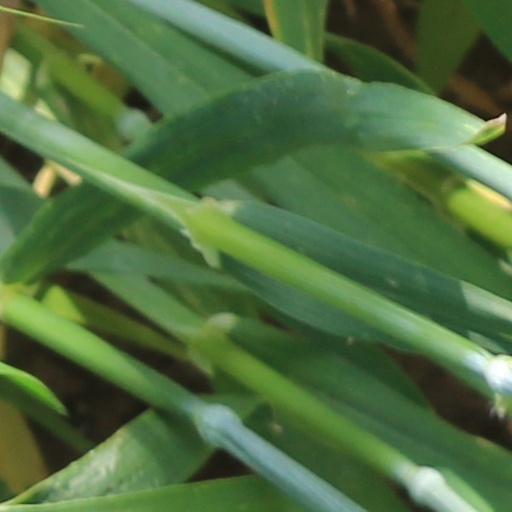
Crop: wheat